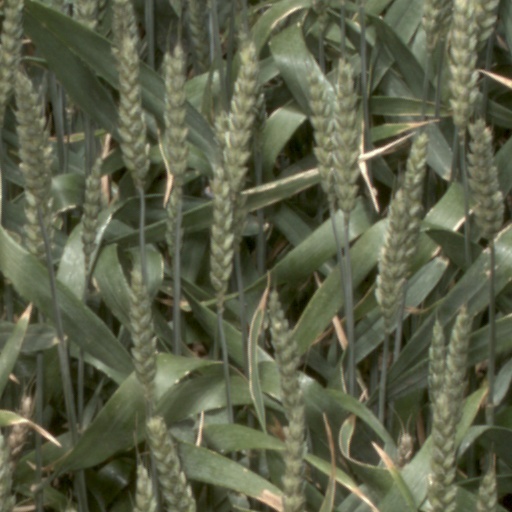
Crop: wheat